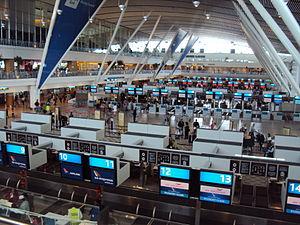
L'aéroport international du Cap, anciennement « D.F. Malan Airport », est l'aéroport de la ville du Cap, en Afrique du Sud.